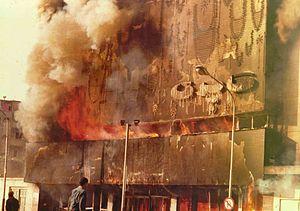
La révolution iranienne, également appelée révolution islamique ou révolution de 1979 est la révolution de 1979 qui a transformé l'Iran en république islamique, renversant l'État impérial d'Iran de la dynastie Pahlavi.